Atacama Desert

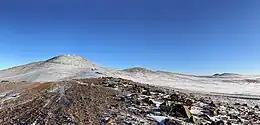
Snow in Paranal Observatory at 2,600 masl

The Atacama has a cold desert climate (in the Köppen climate classification, "BWk") with generally mild temperatures year-round and only slight temperature differences across seasons. Rather than the intense heat of many other deserts around the world, the almost total lack of precipitation is the most prominent characteristic of the Atacama Desert.